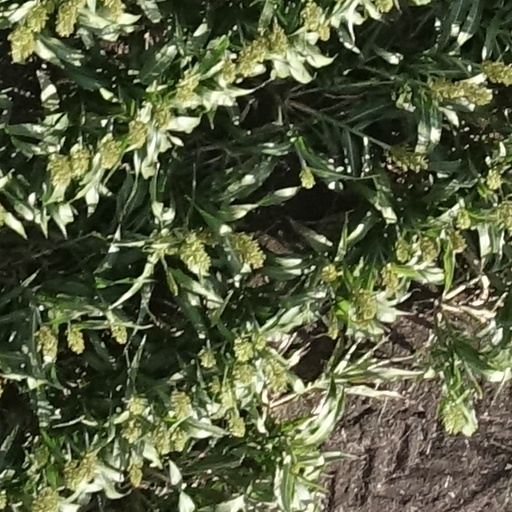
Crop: sorghum